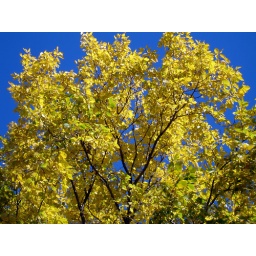
The brilliant yellow leaves of this American elm tree contrasts beautifully against the clear blue sky.